San Carlos, California

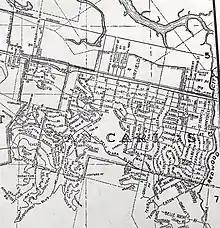
City limits and streets in 1937

The turn of the 20th century saw the layout of the initial town streets. While "Old County Road" east of the railroad track had been in use as a stage line since at least 1850, the present-day layout west of the railroad track was constructed in the first years of 1900. Cedar, Elm, Laurel, Magnolia, Maple (renamed El Camino Real) and Walnut were put down in this time.